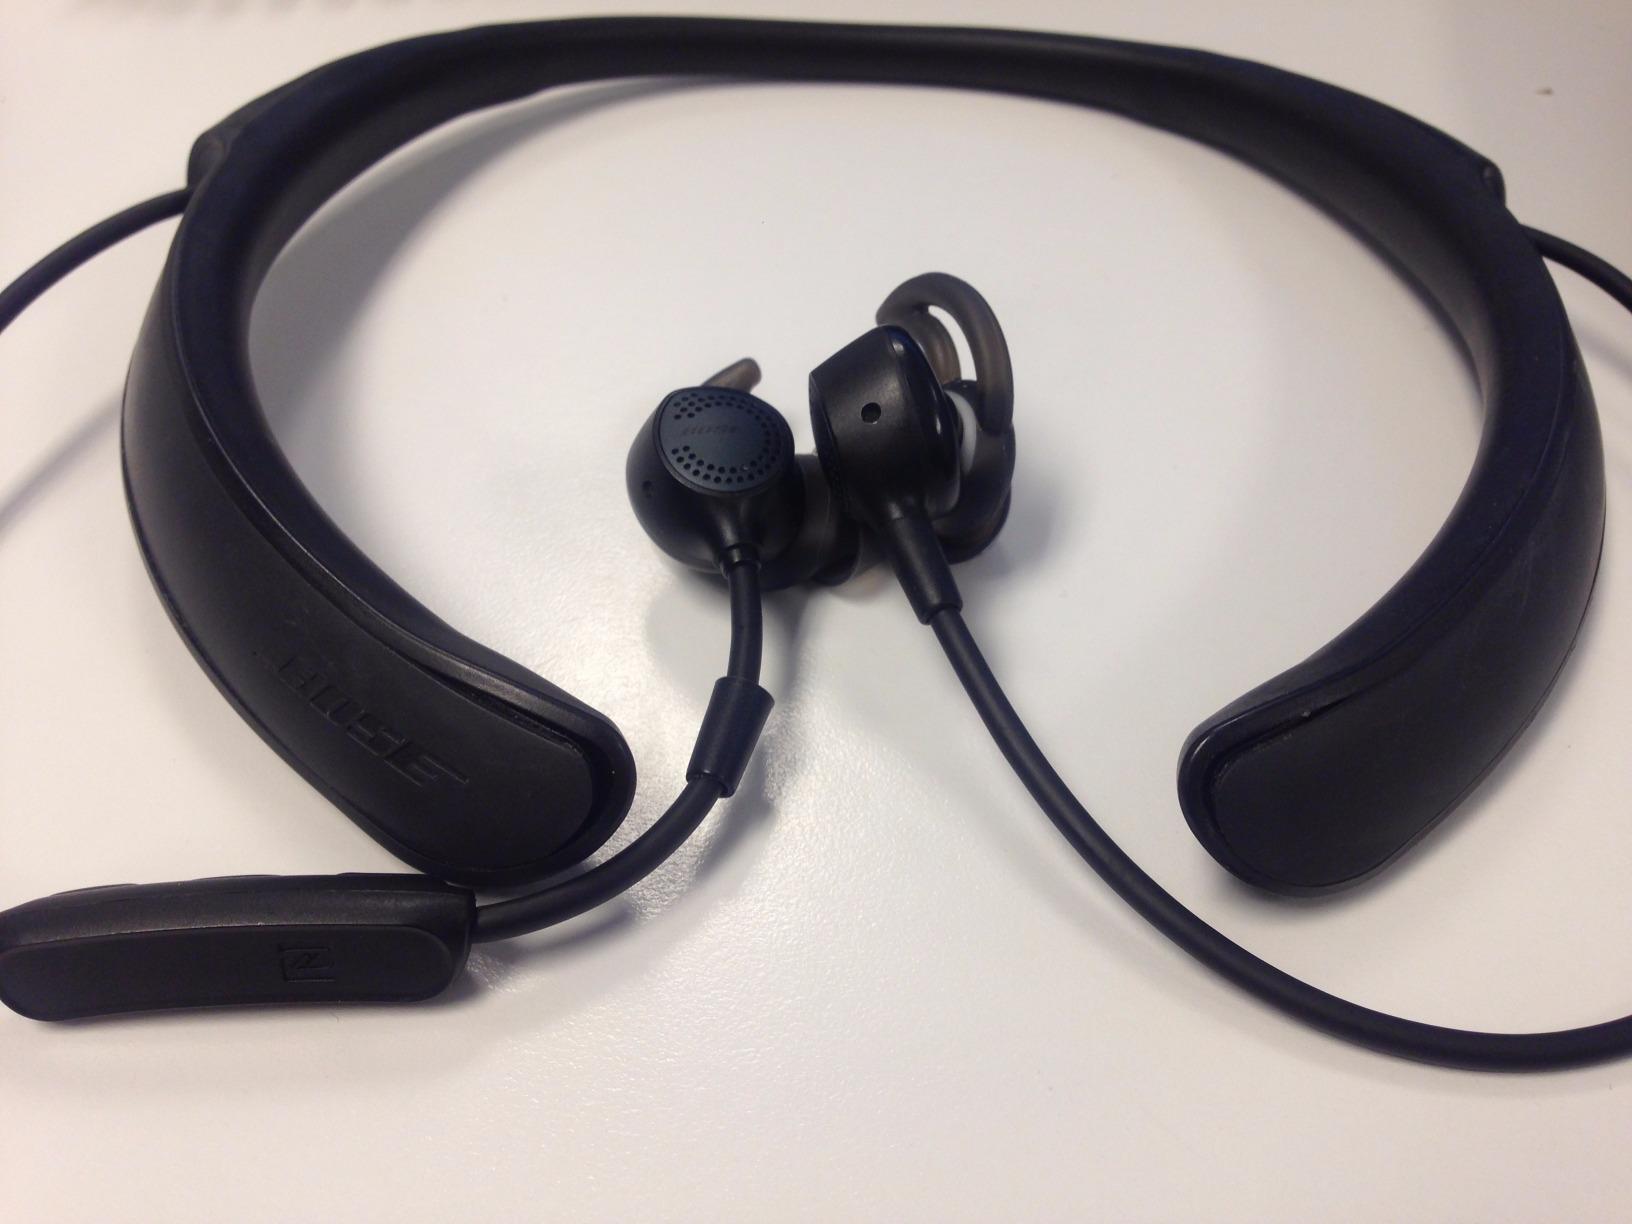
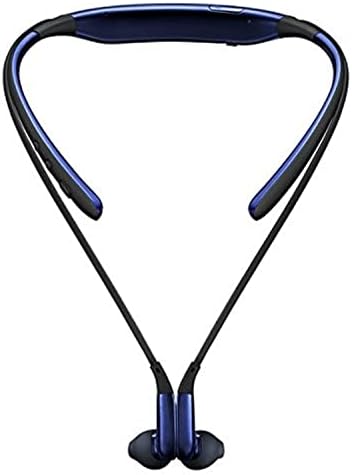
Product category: headphones
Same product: no